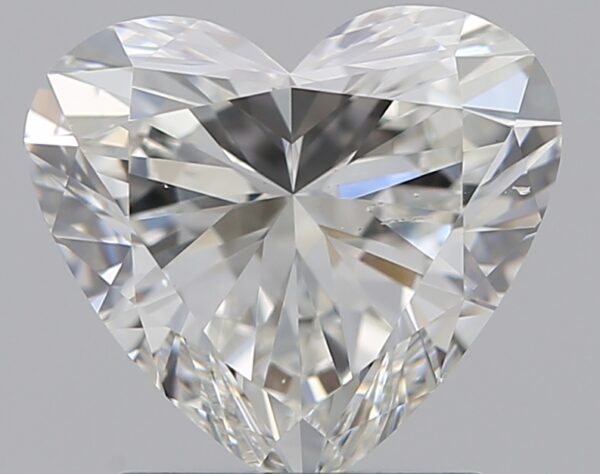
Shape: heart
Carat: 1.51
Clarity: VS2
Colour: H
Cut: EX
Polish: EX
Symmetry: EX
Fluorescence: N
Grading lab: GIA
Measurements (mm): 7.23 x 8.04 x 4.44